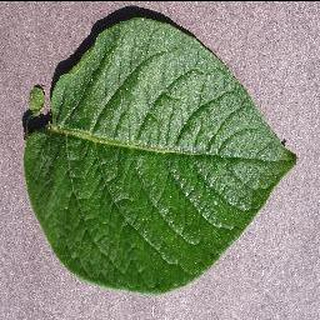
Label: healthy_potato